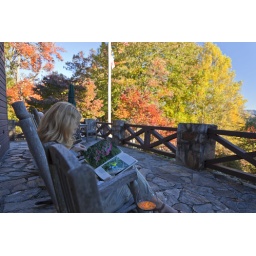
Wendy is enjoying a book and a glass of wine after a wonderful day in the Smoky Mountains.